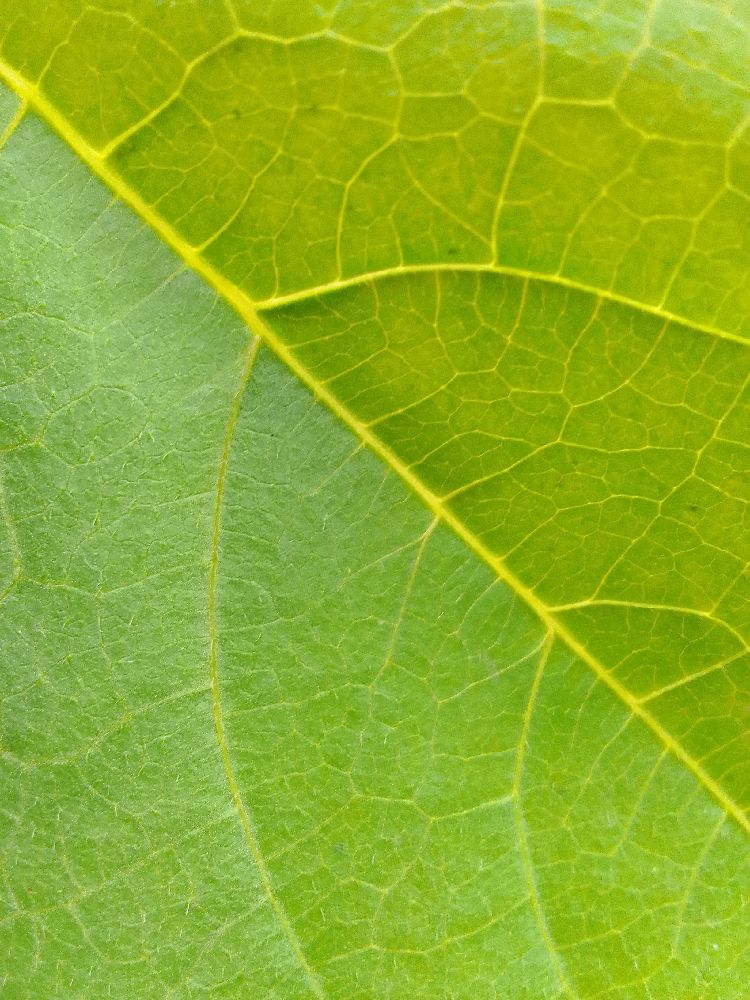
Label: healthy